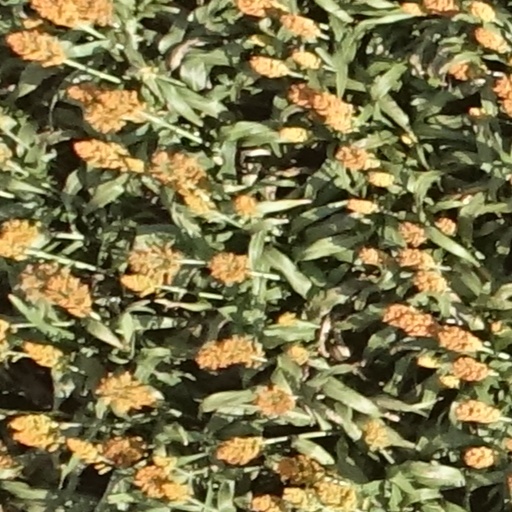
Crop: sorghum